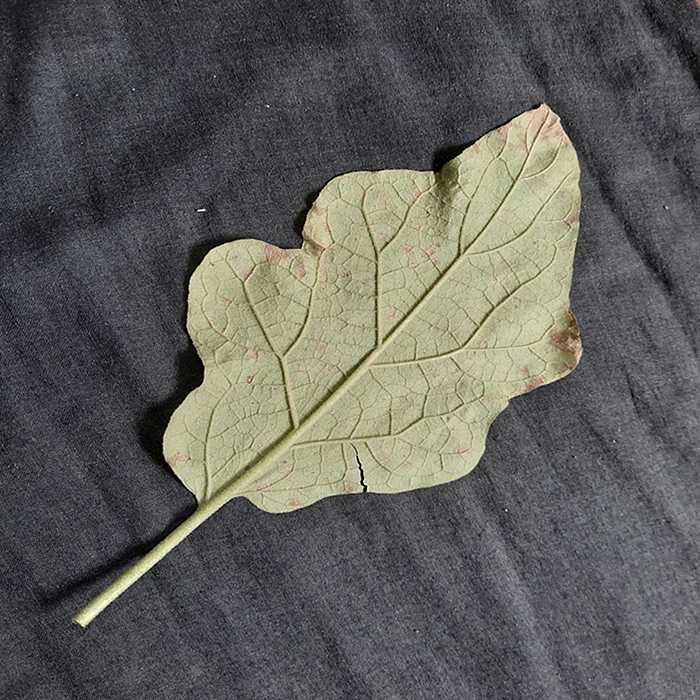
Plant: Eggplant
Label: Eggplant Cercopora leaf spot